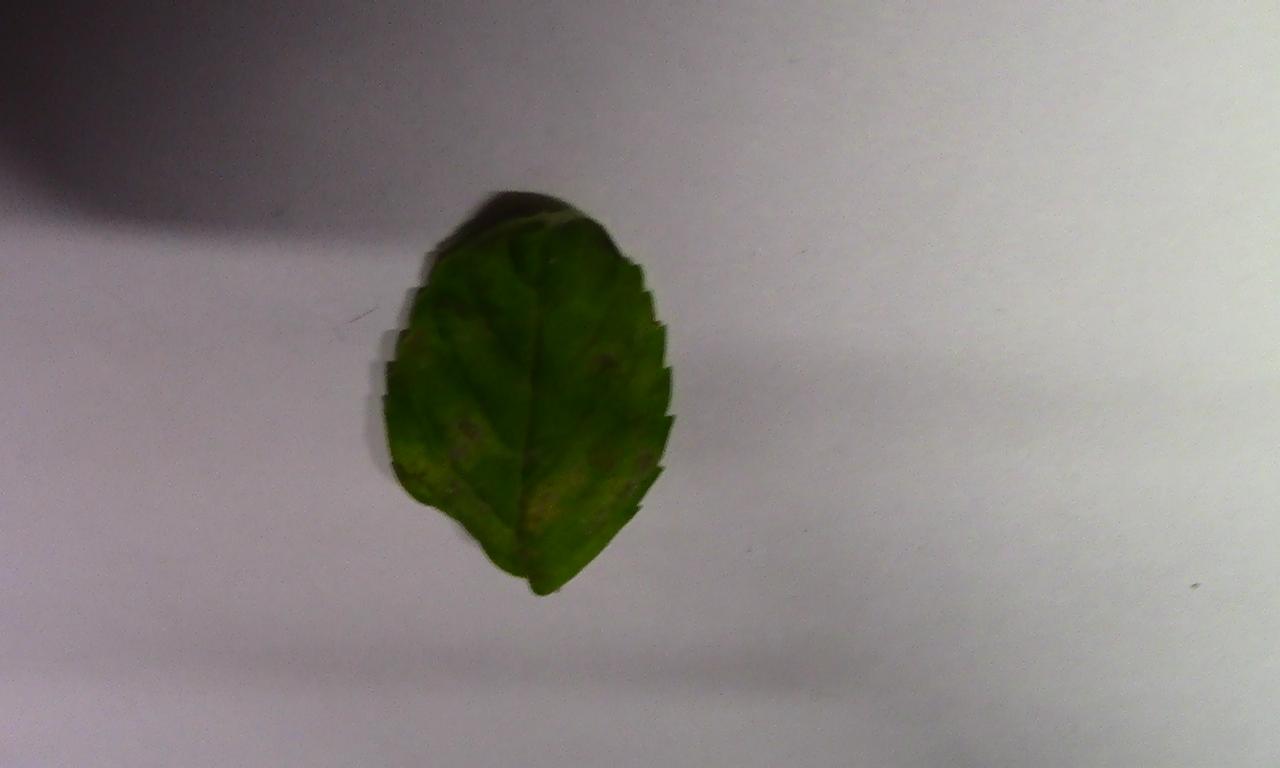
Label: Spoiled